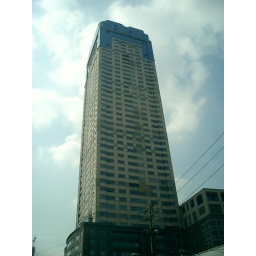
somewhat recent residential tower in the wack wack district, down the street from my cousin's apartment